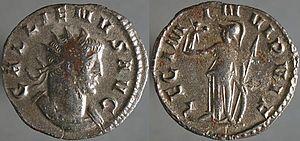
La legio I Minervia fut créée, selon Cassius Dio, vers 82-83 sous l’empereur Domitien, vraisemblablement dans le but de participer à sa guerre contre la tribu germanique des Chattes. Elle fut stationnée à Bonna qui demeura son quartier général pendant toute son existence. Sous les Flaviens, alors que la situation était calme sur le Rhin, certains légionnaires se virent affectés à l’administration civile alors que diverses unités travaillèrent dans les carrières de la région. Pendant une courte période, sous l’empereur Trajan, elle alla guerroyer contre les Daces. De retour à Bonn, certaines unités furent à nouveau utilisées pour divers travaux de construction. Elle prit également part aux guerres de l’empereur Marc Aurèle contre les Marcomans. Sous les Sévères, elle fut parmi les premières légions à se ranger du côté de l’empereur Septime Sévère et au moins une unité fut stationnée à Lugdunum. Lorsque la Gaule fit sécession, en 260, elle semble s’être rangée du côté de l’usurpateur Postume.